2016 IAAF World Indoor Championships

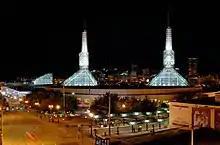
Oregon Convention Center in 2007

The event took place inside the Oregon Convention Center, fitted with the necessary 200m track and seating for 8,000 spectators. A concept drawing of the plans were released in early 2015, showing a two toned track colored (Oregon) green, with trees adorning the peristyle of the indoor arena.